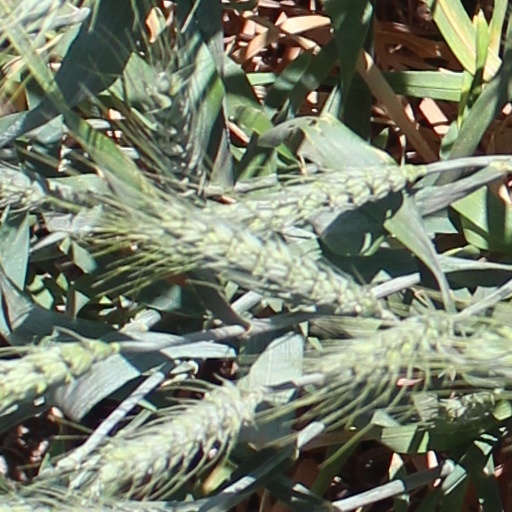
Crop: wheat